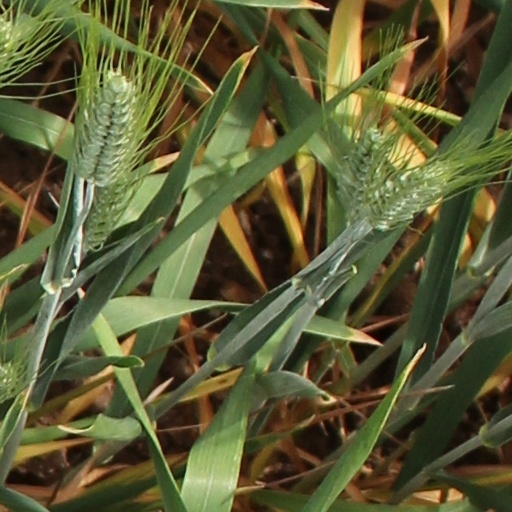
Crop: wheat